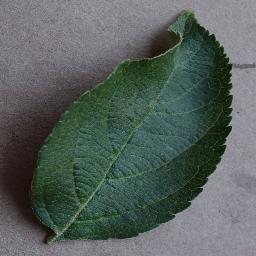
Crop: apple
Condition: healthy